Xavier de Le Rue

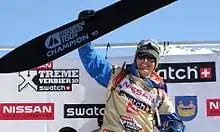
Winner of Freeride World Tour 2010 (snowboard)

Xavier de Le Rue (born 1 July 1979) is a French big mountain snowboarder, who started his pro career competing on the Boardercross pro tour (organized at the time by the International Snowboard Federation). He competed for France at the 2006 Winter Olympics, but did not advance to the quarterfinals. At the FIS Snowboarding World Championships 2009 he won a silver medal. He is set to compete for France at the 2010 Winter Olympics. He is the brother of bronze medalist Paul-Henri de Le Rue.